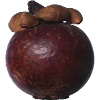
Label: Mangostan 1